White's Creek Aqueduct

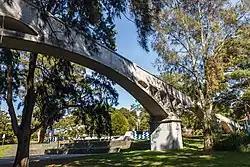
White's Creek Aqueduct viewed from the north side.

White's Creek Aqueduct is a heritage-listed sewage aqueduct at Piper Street, Lilyfield, Inner West Council, Sydney, New South Wales, Australia. It was designed by engineer William Julius Baltzer of the New South Wales Public Works Department and built by the Department from 1897 to 1898. The property is owned by Sydney Water. It was added to the New South Wales State Heritage Register on 18 November 1999.